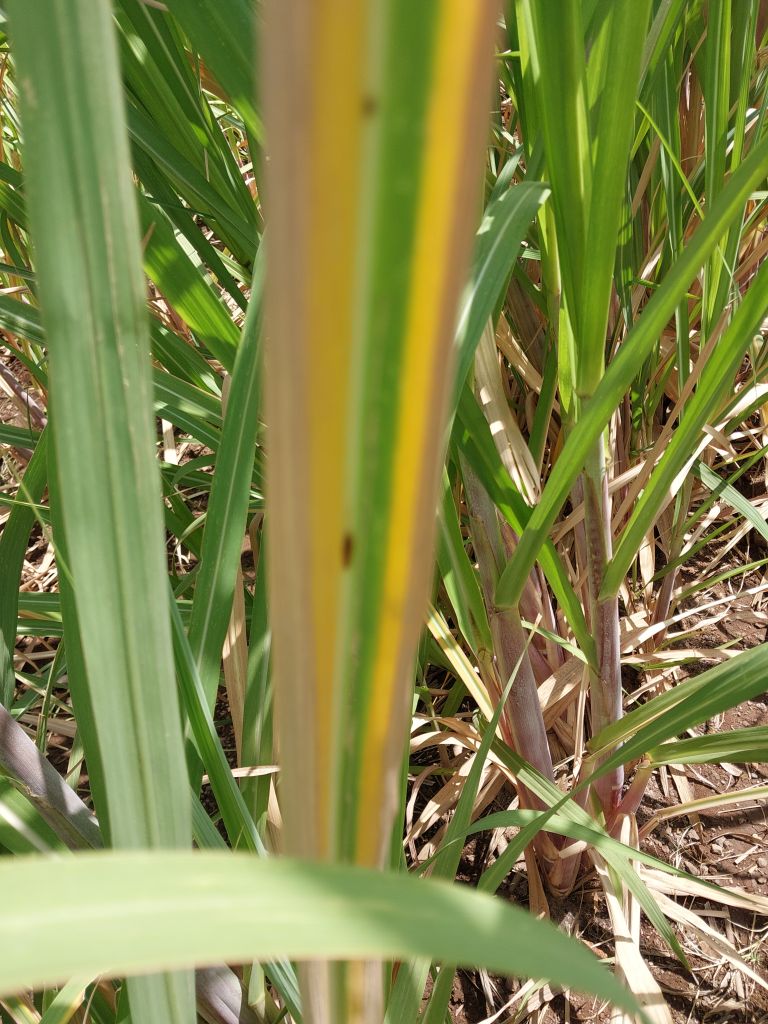
Label: Brown Spot